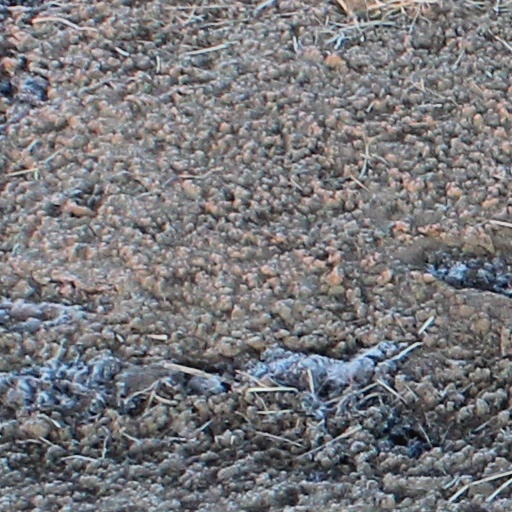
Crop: wheat